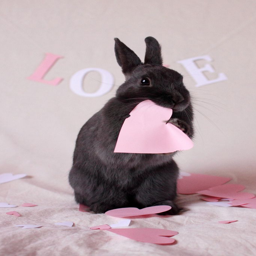
there is a rabbit that lives in my backyard .